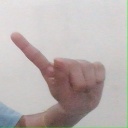
अक्षर: ए